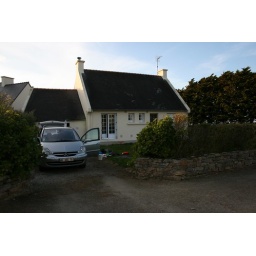
The little white house by the sea